Luggenemenener

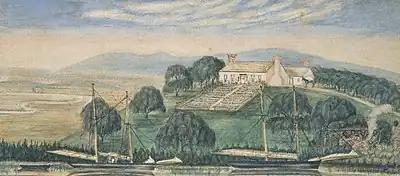
Kingston

In 1830, after nearly a year in prison, Batman freed Luggenemenener on condition that she serve as his ambassador to a tribe he had been hunting for two years, the Ben Lomond People. He assigned her the difficult task of persuading the last of this tribe's members to surrender to the authorities. "They promised faithfully to return with all of their tribe," Luggenemenener wept as she shook hands with Batman, as he urged her to convince their band to surrender. She quickly made contact with the tribe, but since she had no intention of returning to jail nor bringing her people to Batman, she travelled freely until she encountered the Black Line soldiers and spent time both in and out of jail.